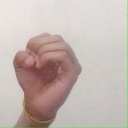
अक्षर: ऊ